Pope Pius XI

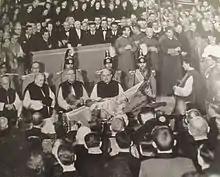
The funeral of Pius XI.

The Vatican's relationship with Mussolini's government deteriorated drastically after 1930 as Mussolini's totalitarian ambitions began to impinge more and more on the autonomy of the Church. For example, the Fascists tried to absorb the Church's youth groups. In response, Pius issued the encyclical "Non abbiamo bisogno" ("We Have No Need)" in 1931. It denounced the regime's persecution of the church in Italy and condemned "pagan worship of the State." It also condemned Fascism's "revolution which snatches the young from the Church and from Jesus Christ, and which inculcates in its own young people hatred, violence and irreverence".